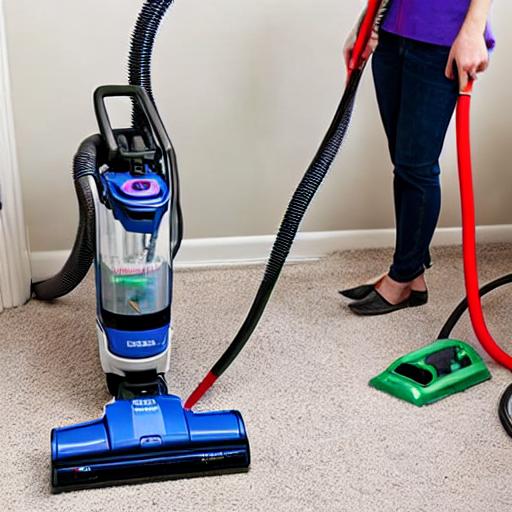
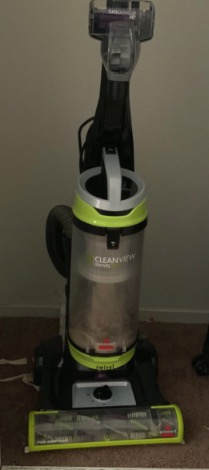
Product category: items_vacuum
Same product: no